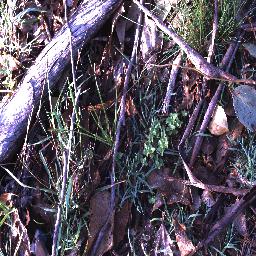
Label: negative